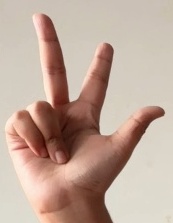
ASL sign: 3